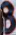
Number: 8